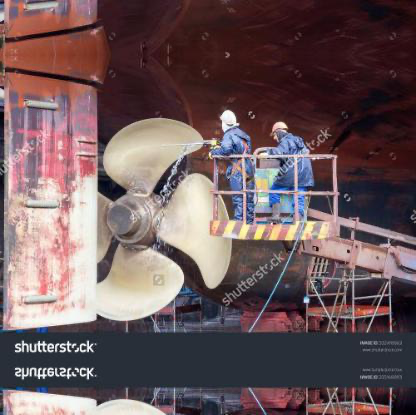
Objects in the image:
label: helmet
label: helmet
label: helmet